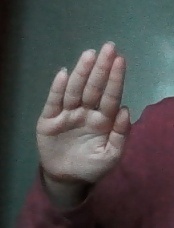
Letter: seen